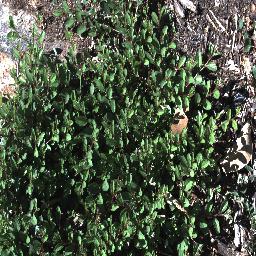
Label: chinee_apple